Jack Hollenback

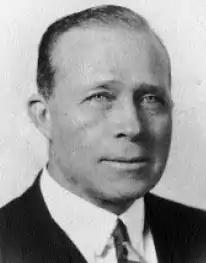

John Coffey Hollenback (August 10, 1884 – 1959) was an American football player and coach. He served as the head football coach at Franklin & Marshall College from 1908 to 1909, Pennsylvania State University in 1910, and Pennsylvania Military College, now Widener University in 1911, compiling a career college football record of 21–11–3.